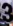
Number: 3